Portsmouth City Police

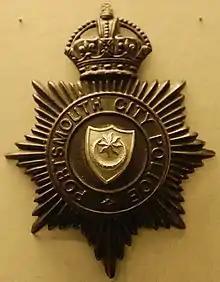
Portsmouth City Police helmet plate

Portsmouth City Police was the city force for Portsmouth, Hampshire from 1836 to 1967.